Answer in natural language. Which point is closer to the camera taking this photo, point A  or point B? Choose between the following options: A or B
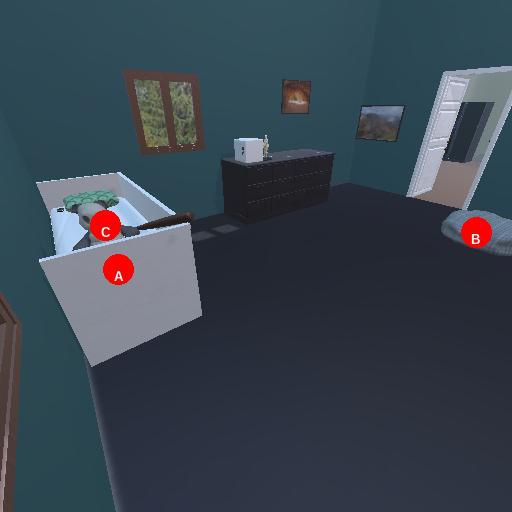
<answer>A</answer>